1909–10 Manchester United F.C. season

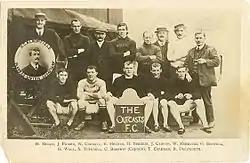
The "Outcasts F.C."

The club's participation in the Football League seemed uncertain at the start of the season, the Football Association withdrew its recognition of the Association of Football Players’ and Trainers’ Union when the union's intentions were made clear to the FA. Footballers throughout the country relinquished their membership of the AFPTU but the Manchester United team stood up to the FA and refused to give up membership. The club's players, who were dubbed by the press as the "Outcasts FC", continued to strike against the FA until their demands were met, but the FA responded by banning those affiliated with the AFPTU. A compromise was reached between the two parties and the suspension was lifted in time for the first game of the season.